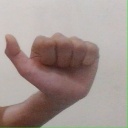
अक्षर: त